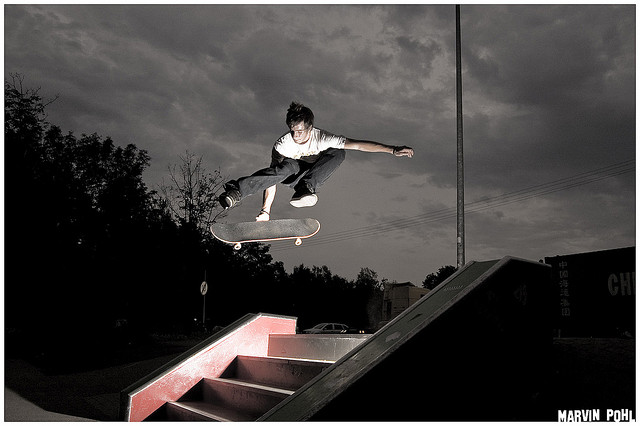
user: Given an image and a question. Answer the question in a short answer. Question: What type of cloud is in the sky? Short Answer:
assistant: storm